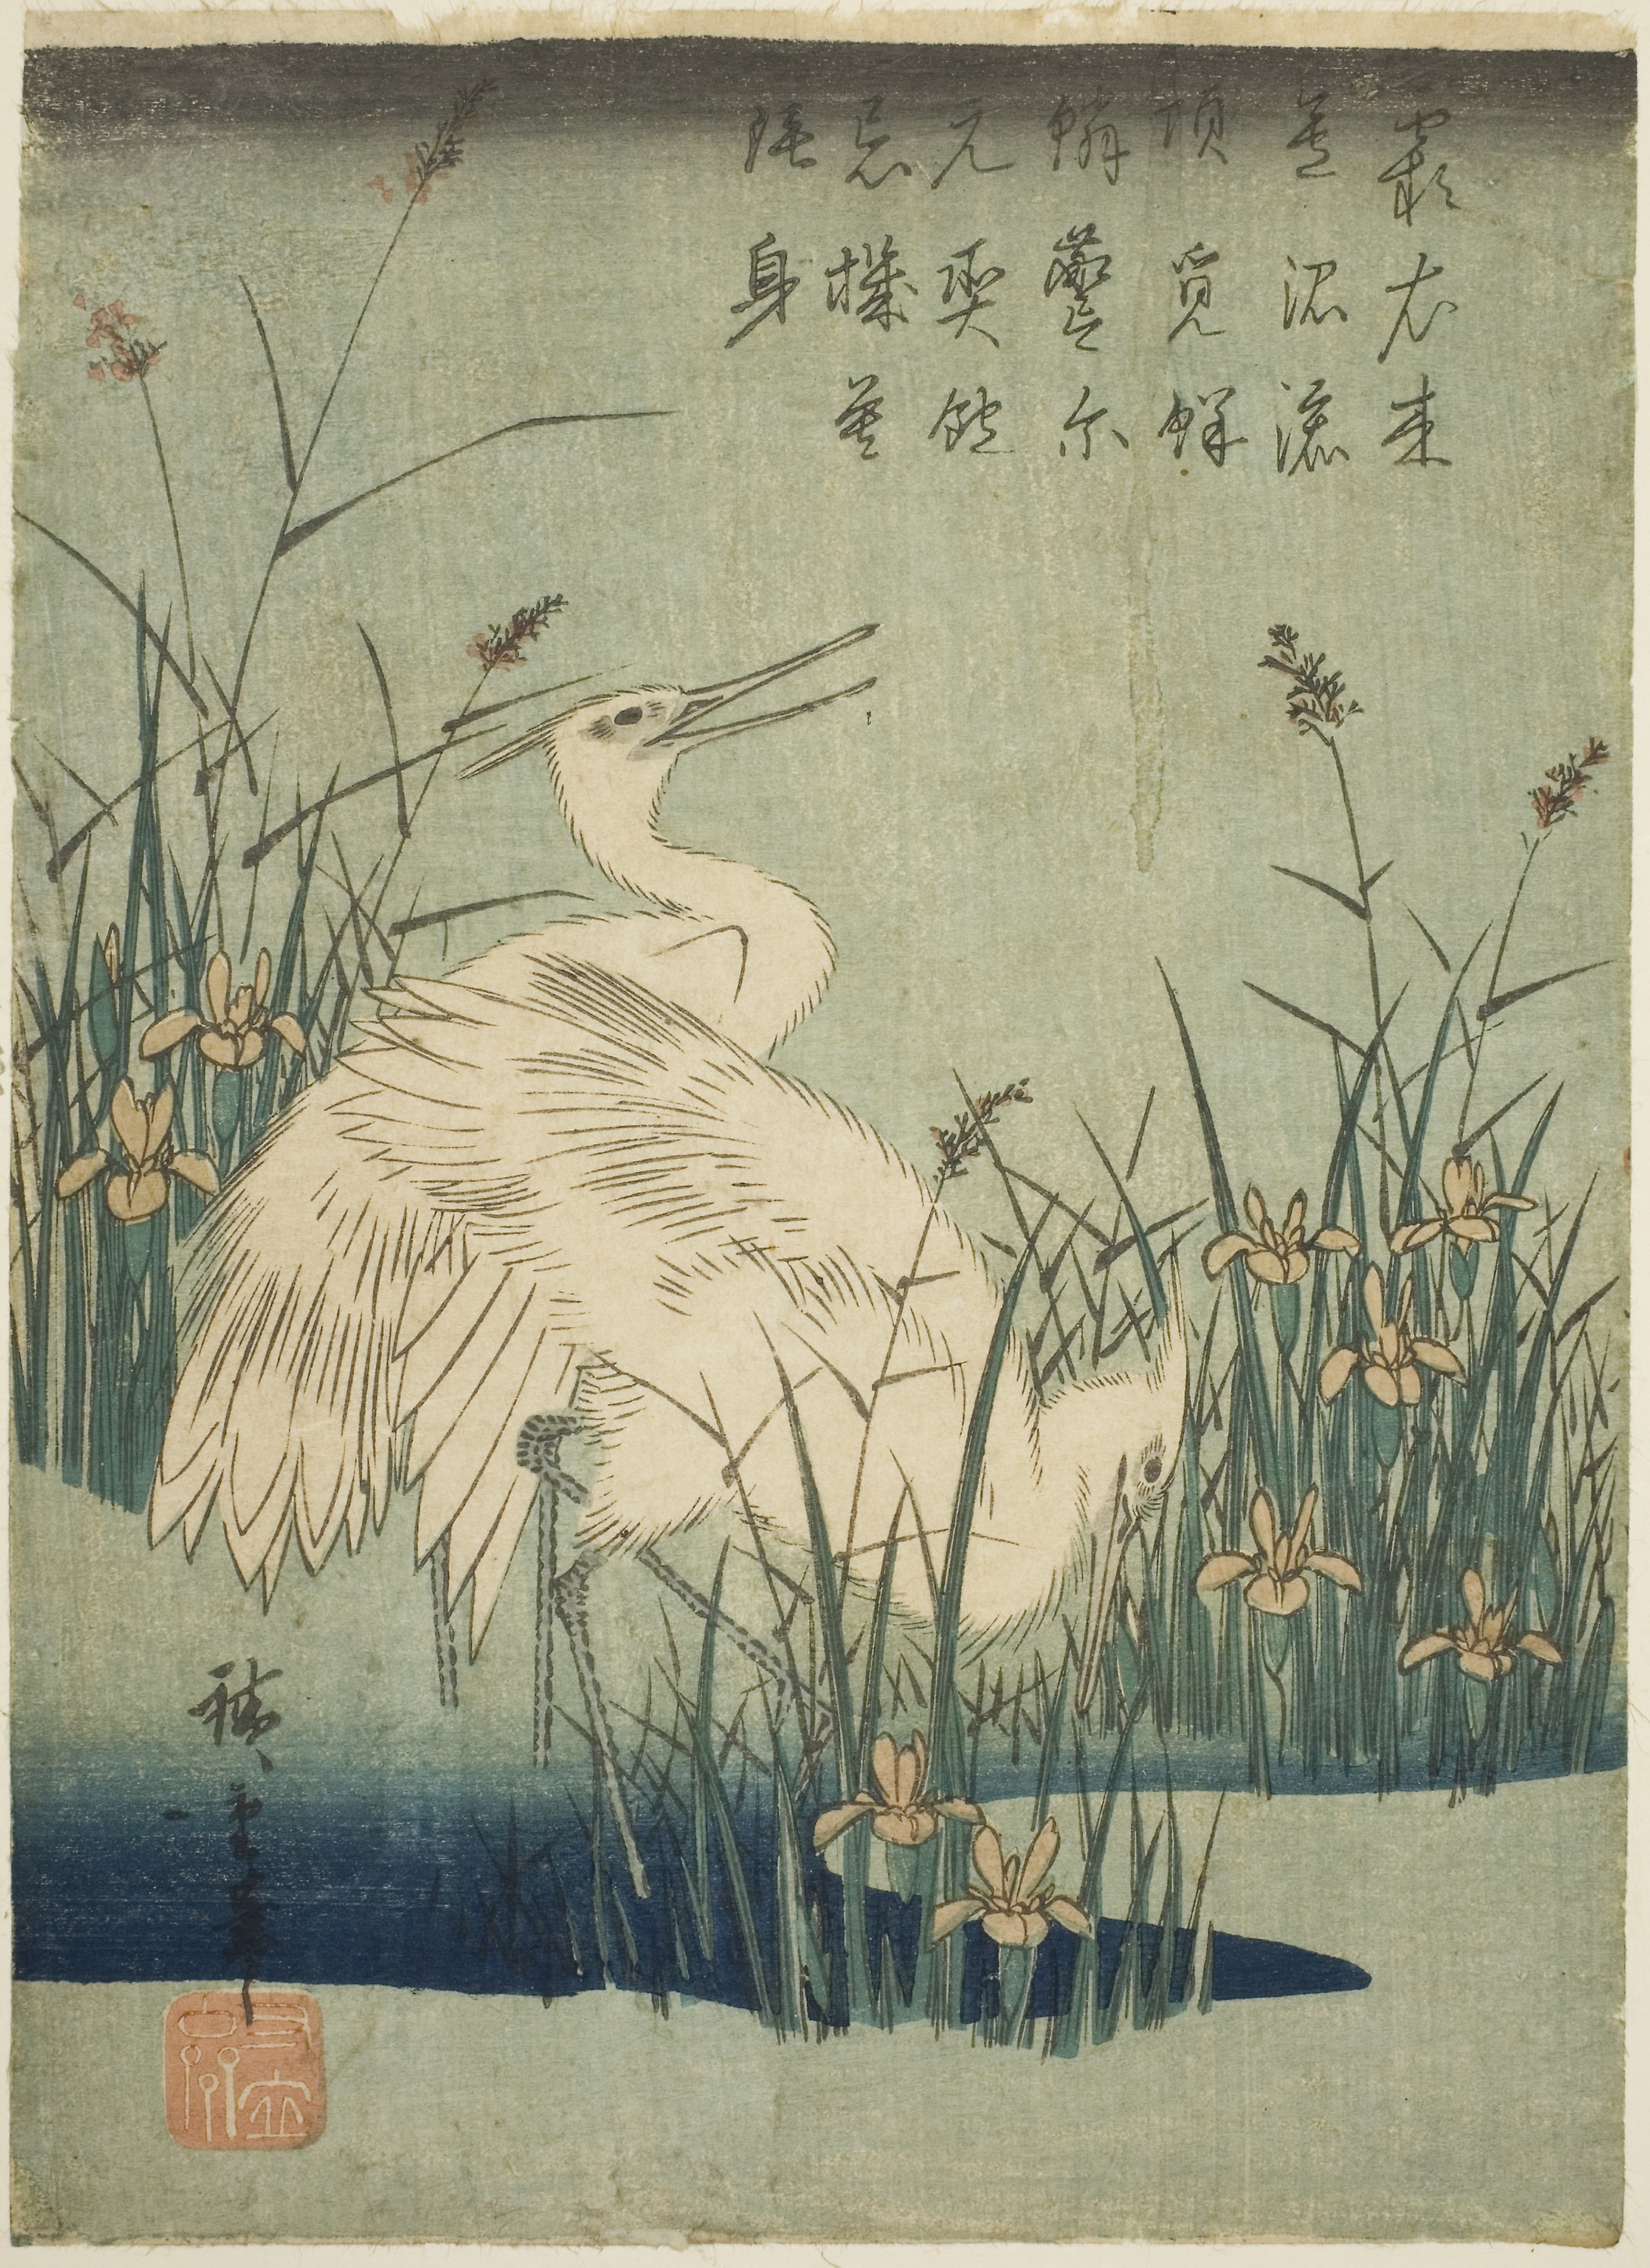
bird, grass family, botany, water bird, egret, crane, heron, crane like bird, whooping crane, adaptation, swamp, plant, art, pelecaniformes, illustration, wetland, painting, bayou, stork, duck